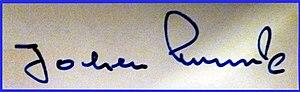
Signature Jochen Brennecke